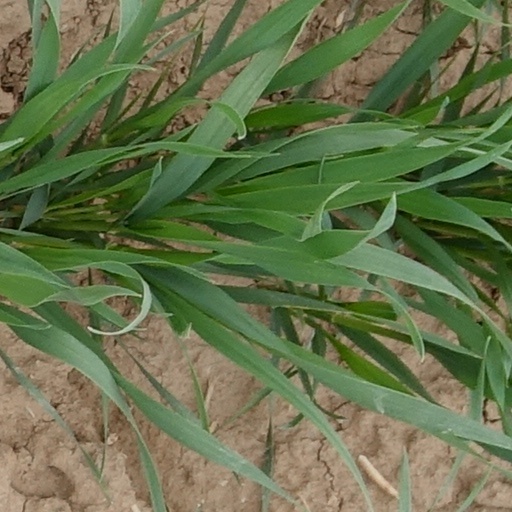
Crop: wheat